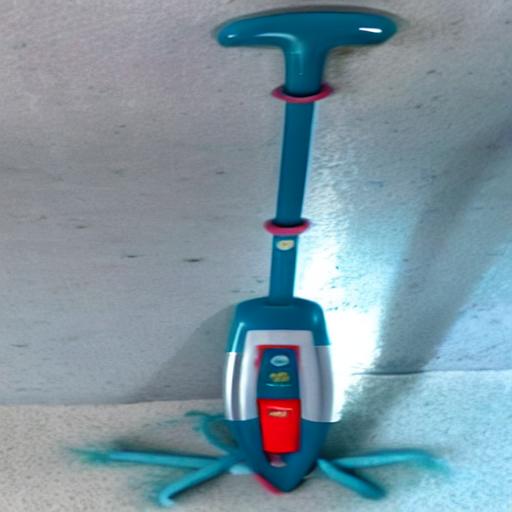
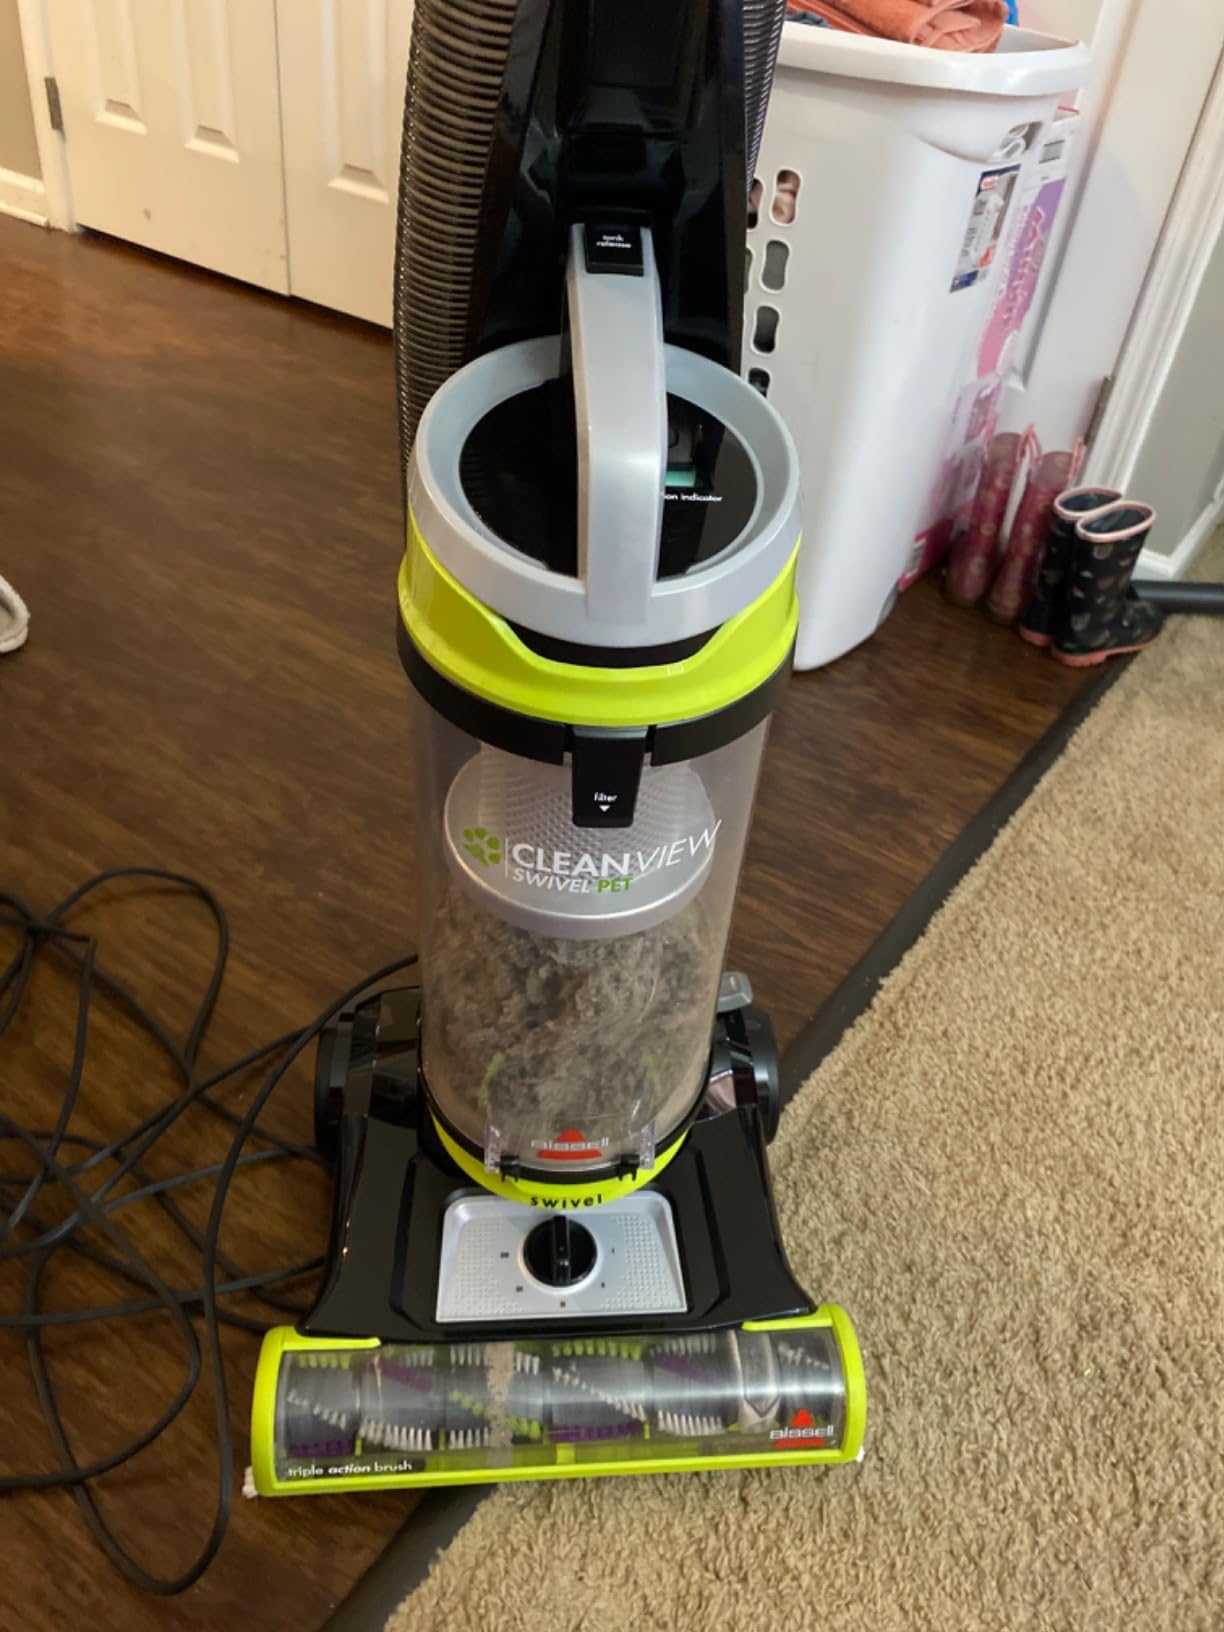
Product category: items_vacuum
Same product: no